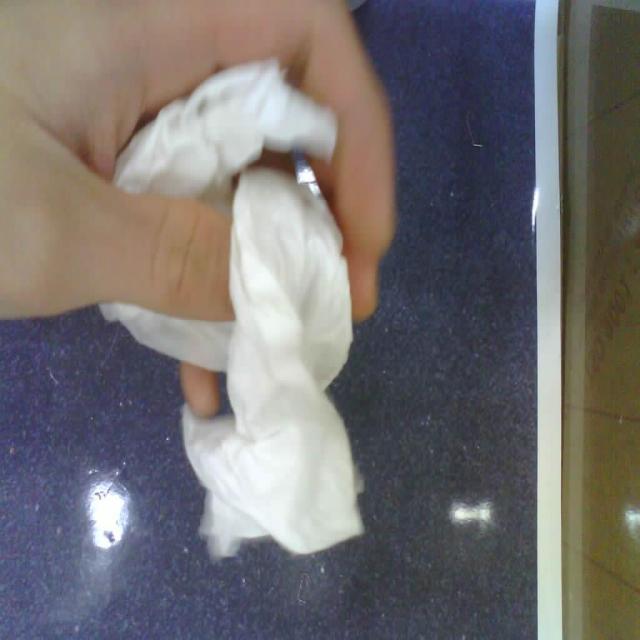
Label: tissues